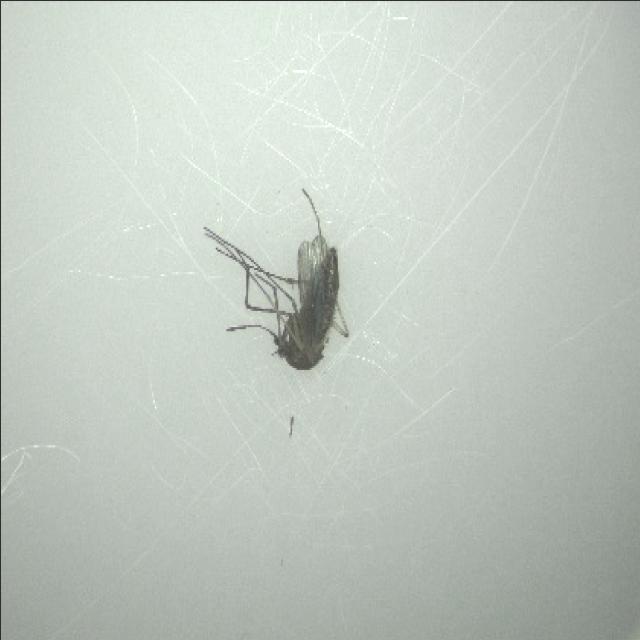
Species: culex_tritaeniorhynchus